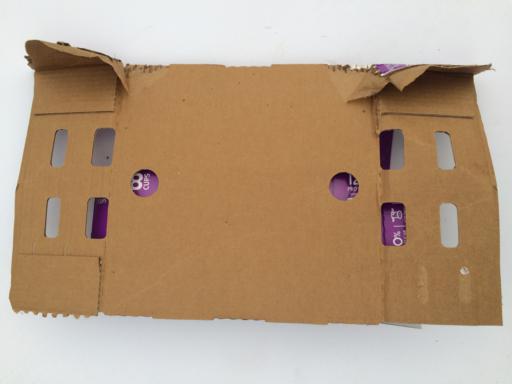
Waste category: cardboard